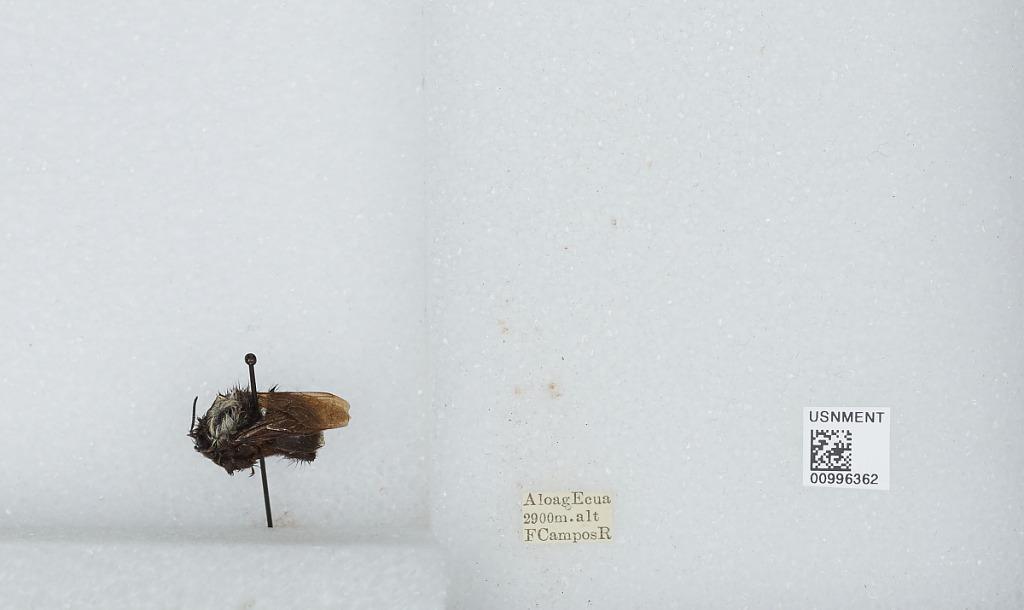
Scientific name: Bombus (Funebribombus) funebris funebris Smith
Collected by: F. Campos R.
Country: Ecuador
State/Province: Pinchincha
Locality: Aloag
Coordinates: -0.4681, -78.585